Ronneby BK

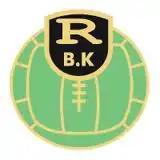

Ronneby BK is a Swedish football club located in Ronneby.